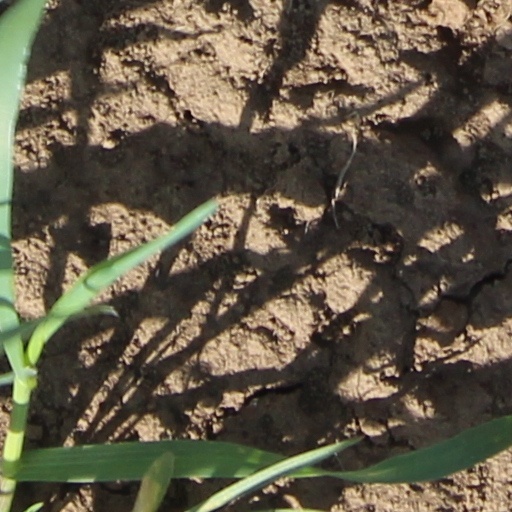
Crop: wheat